Émilie d'Oultremont

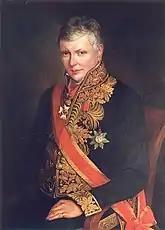
Her father.

Emilie was born to Count (21 July 1787 – 4 August 1851) and Marie-Charlotte de Lierneux de Presles (28 July 1785 – 14 September 1850) at the Wégimont Castle as a member of the House of d'Oultremont, which had ruled in the region for centuries. Her father helped to negotiate the independence of the Belgian people from the Kingdom of the Netherlands in 1830. Her two brothers were Charles (1819–1874) and Théodore (1 May 1815-???). Her father later served as the Belgian ambassador to the Vatican in Rome and she often accompanied him on his numerous visits across Europe.